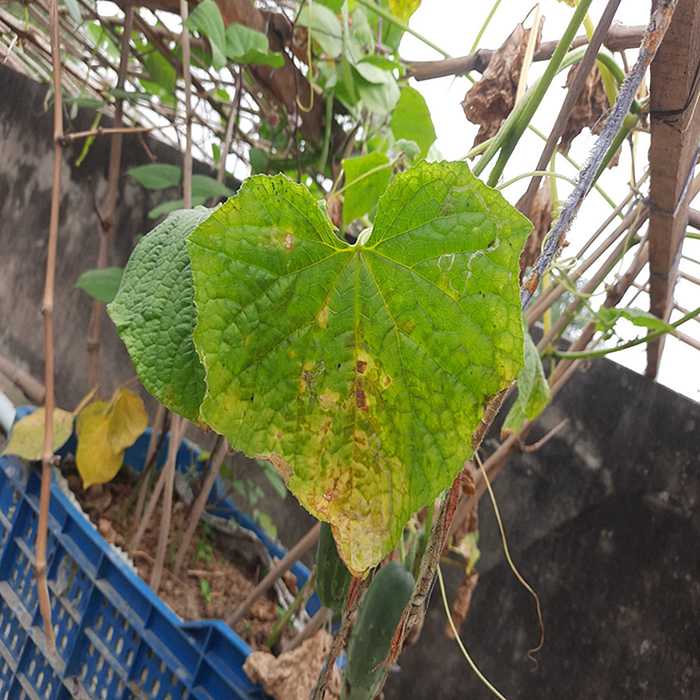
Plant: Cucumber
Label: Anthracnose lesions